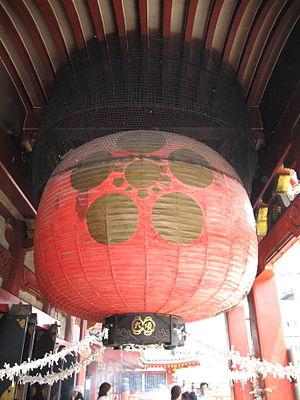
Le Ōsu Kannon est un temple du courant Shingon situé dans le quartier d'Ōsu à Nagoya au Japon. Il fait partie de la route des trente-trois Kannon d'Owari dont il est d'ailleurs la première étape.